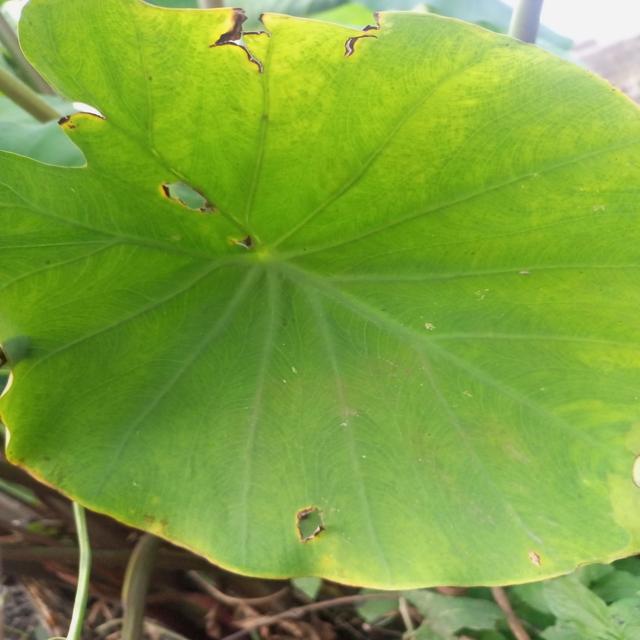
Label: Mid_Blight